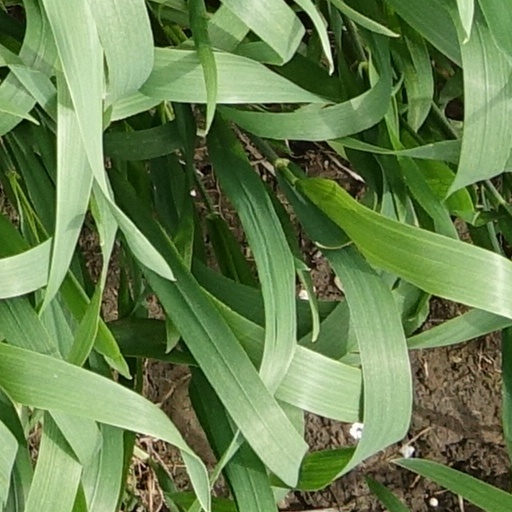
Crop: wheat